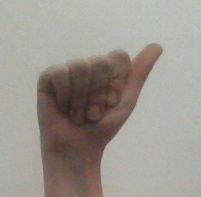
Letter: dhad